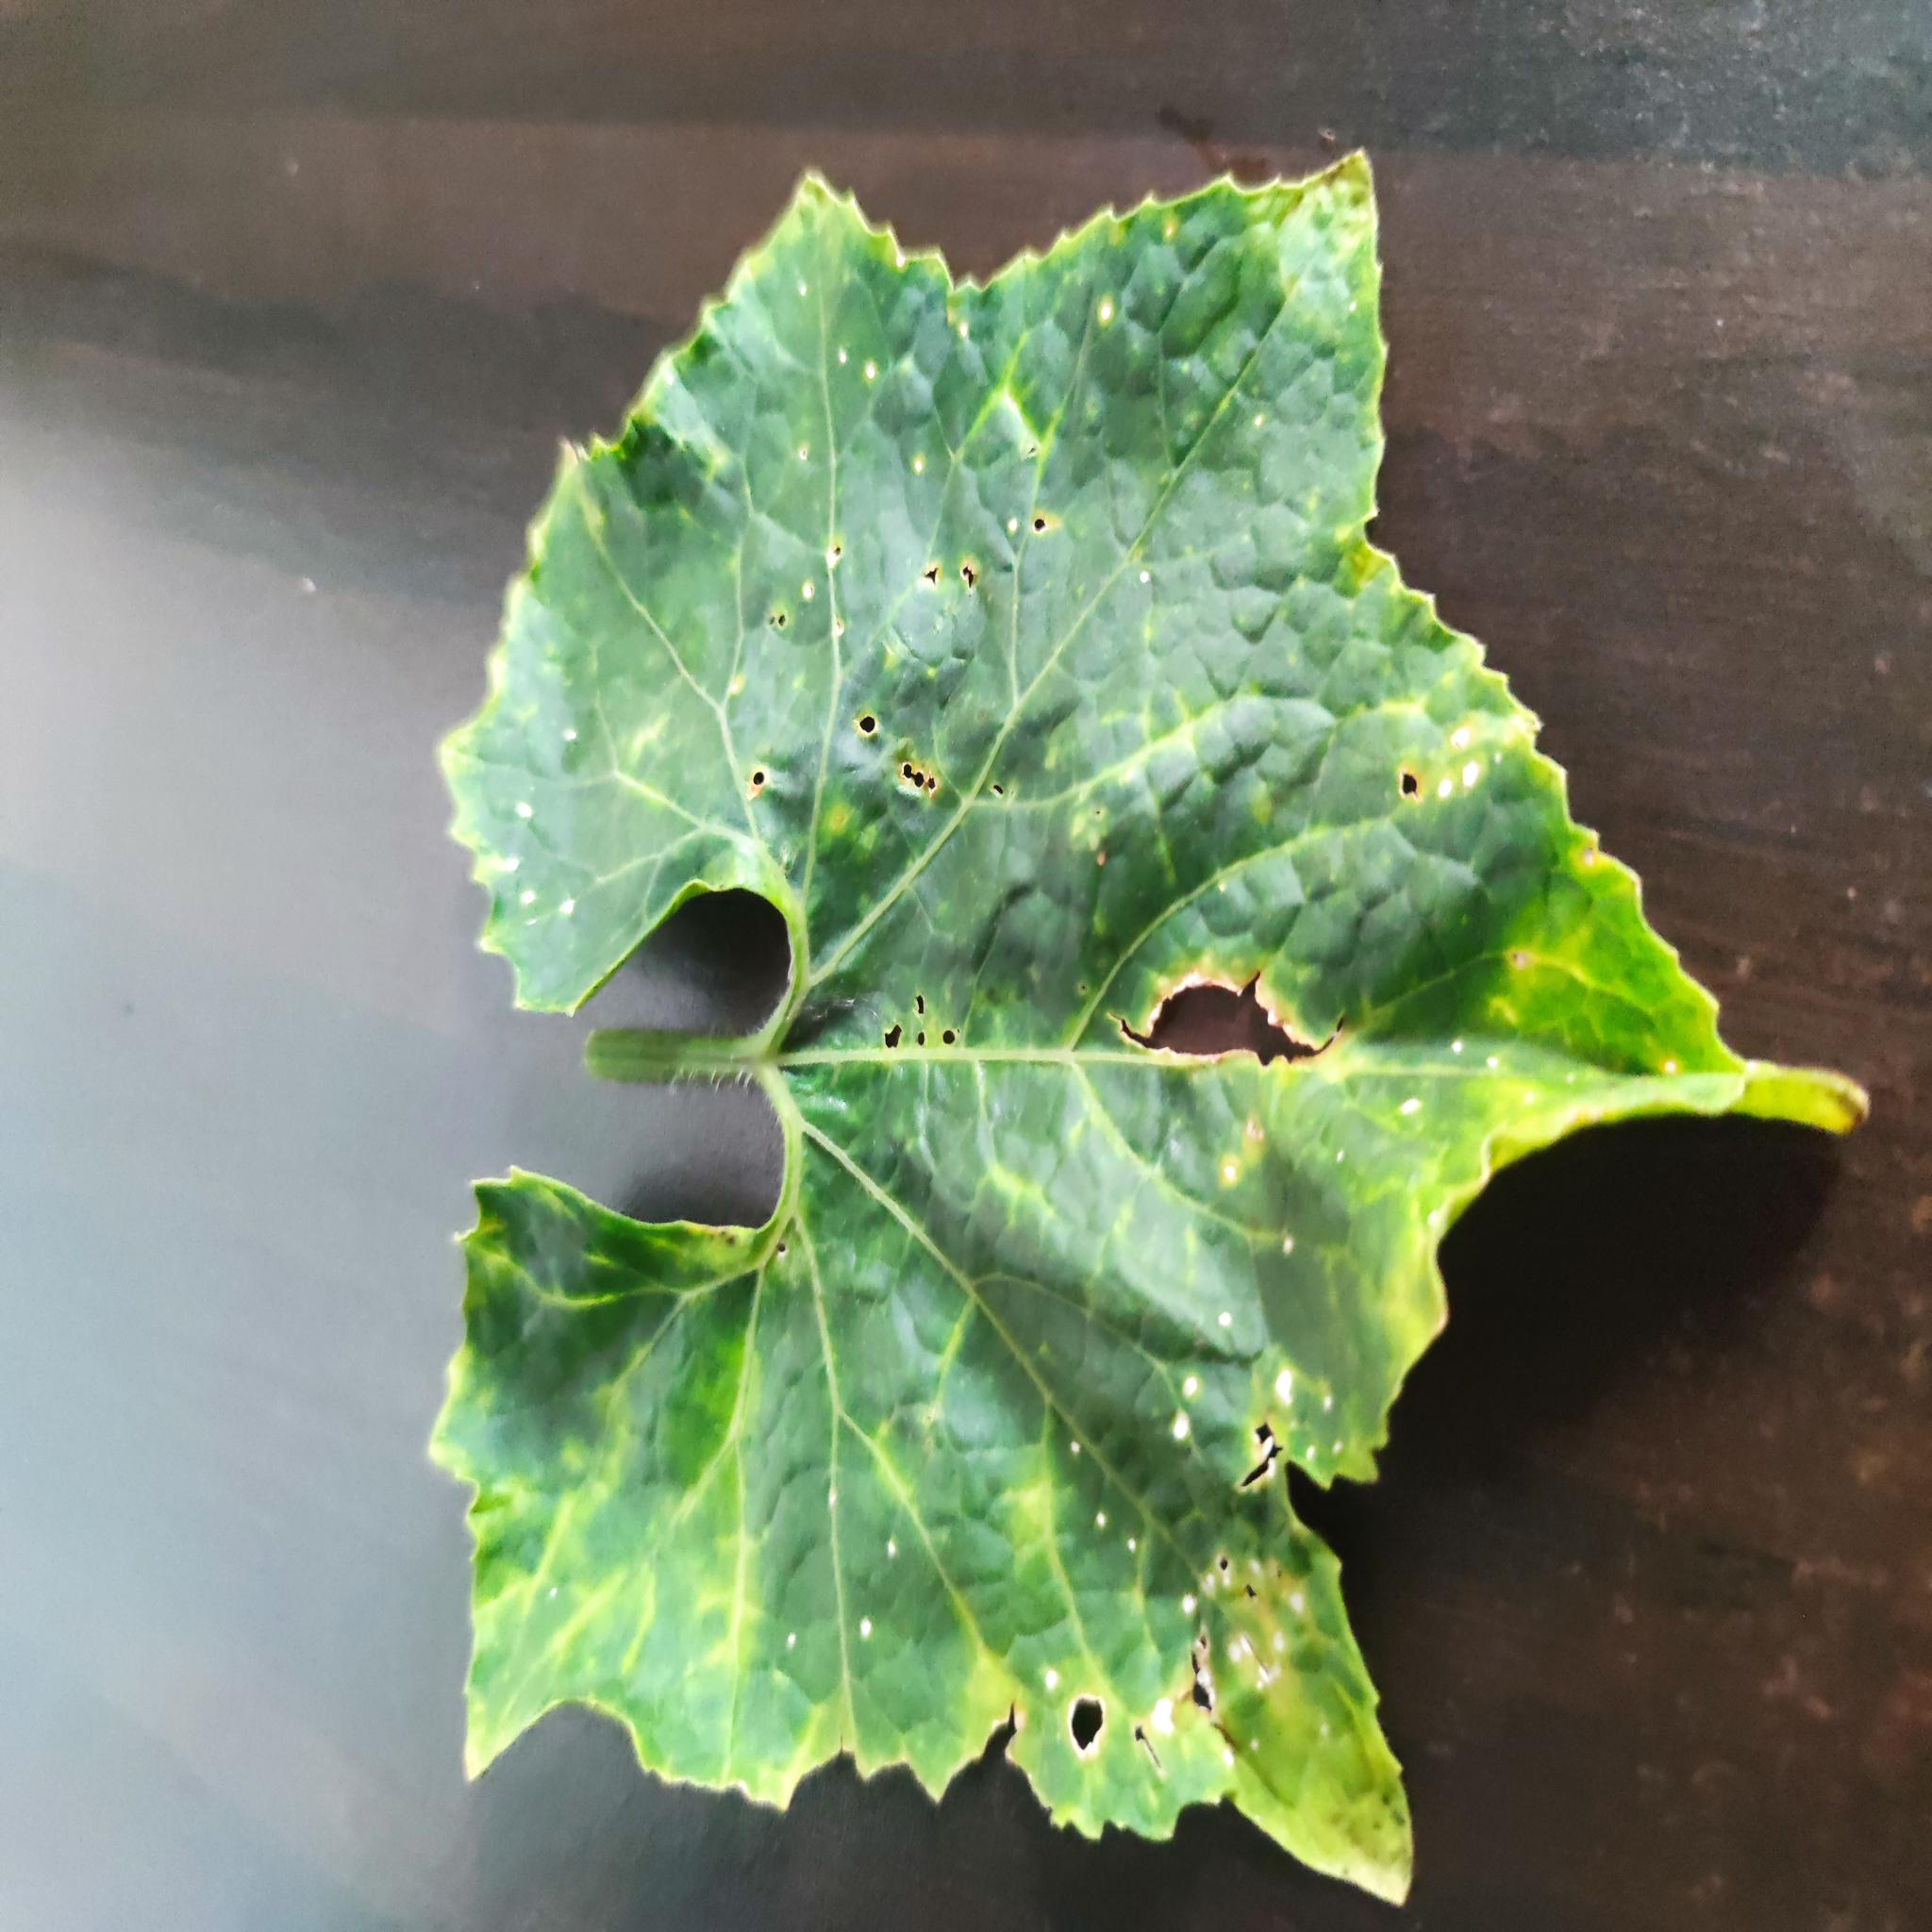
Label: Downy mildew